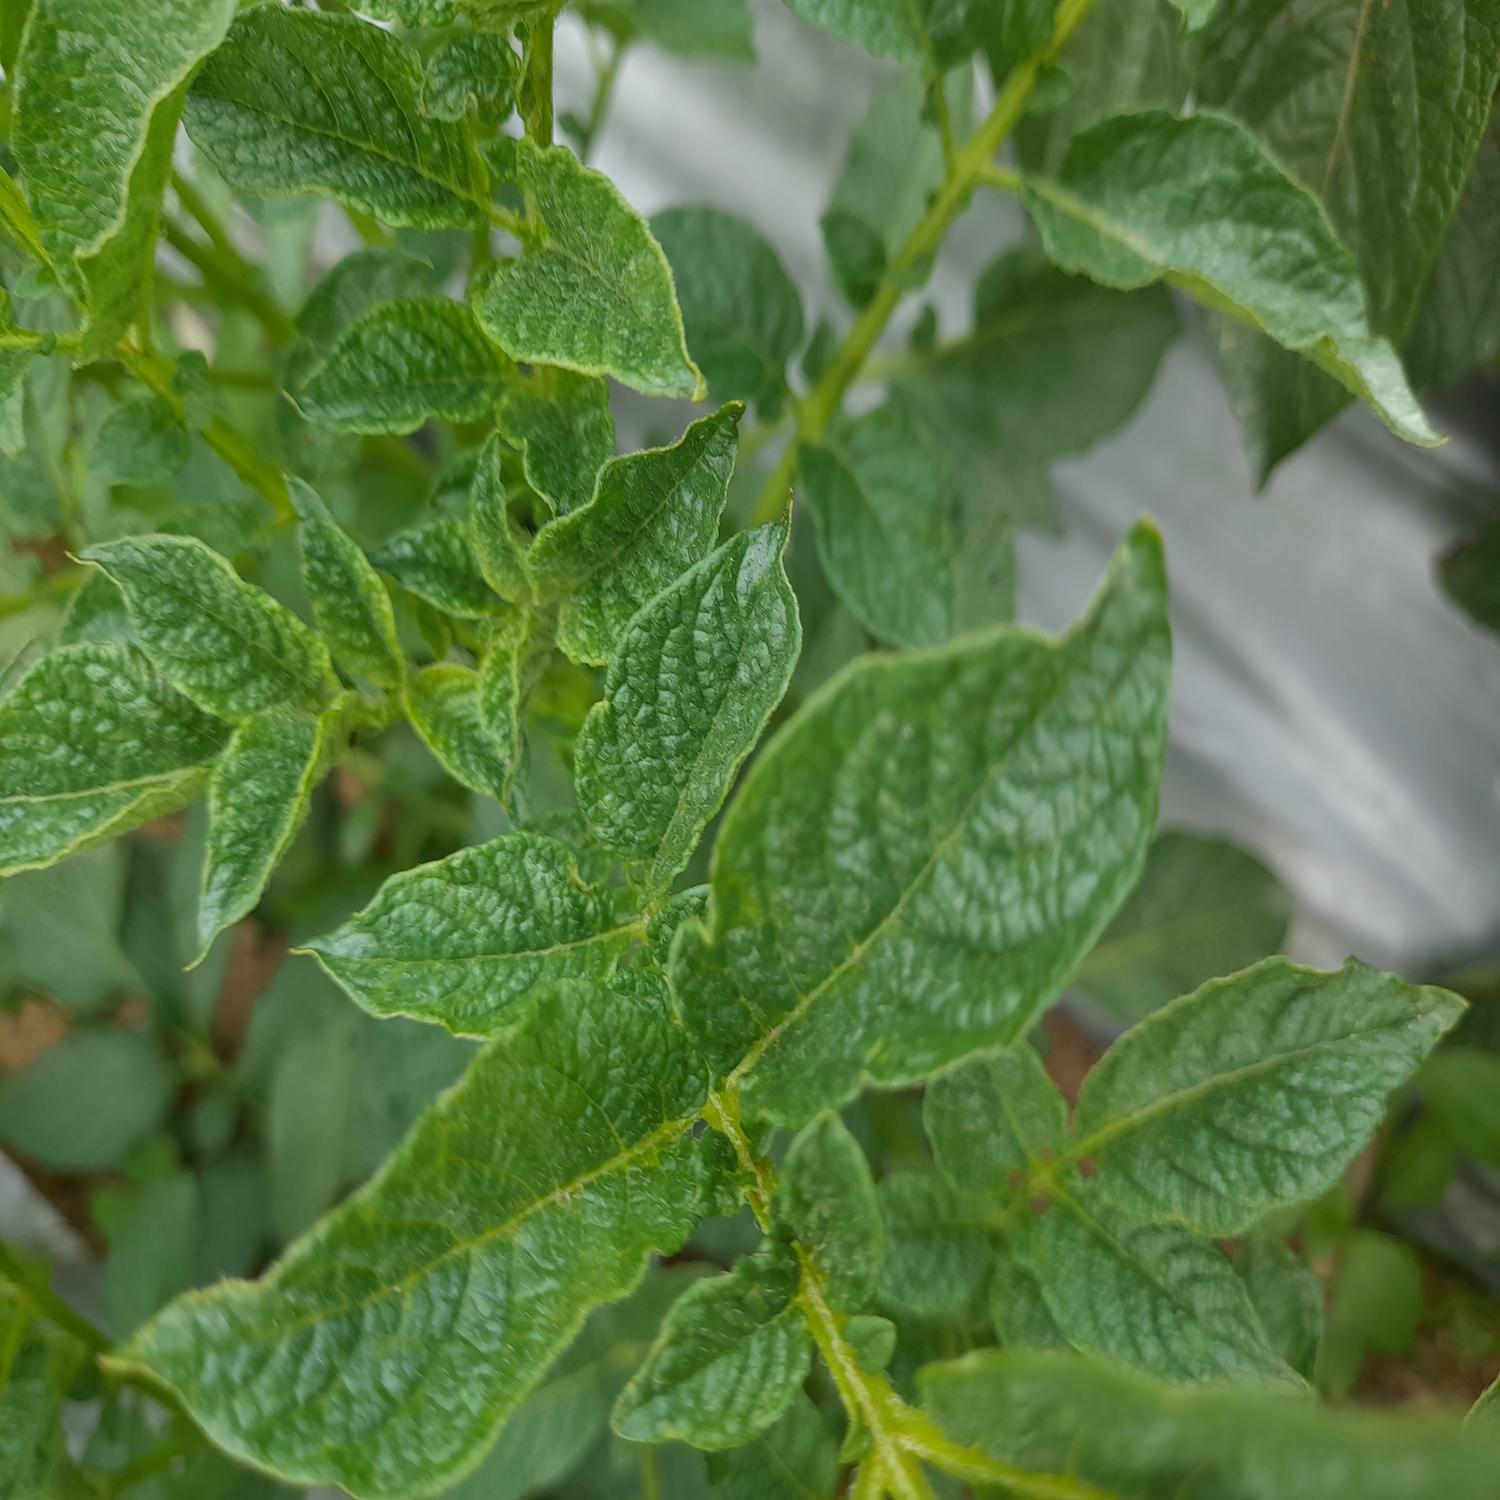
Etiqueta: Virus